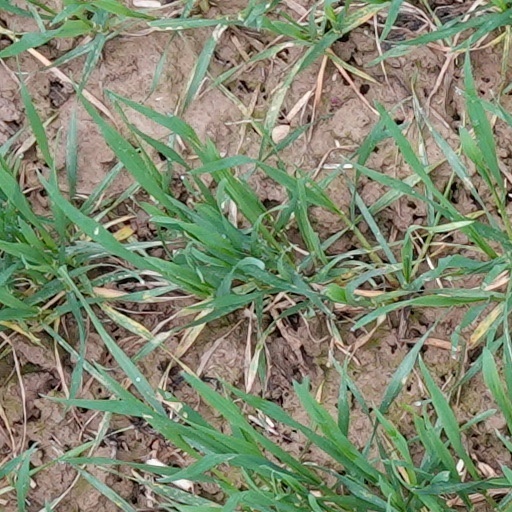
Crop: wheat